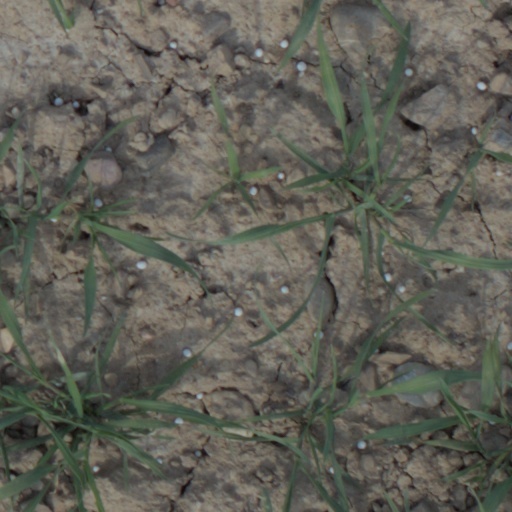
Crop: wheat